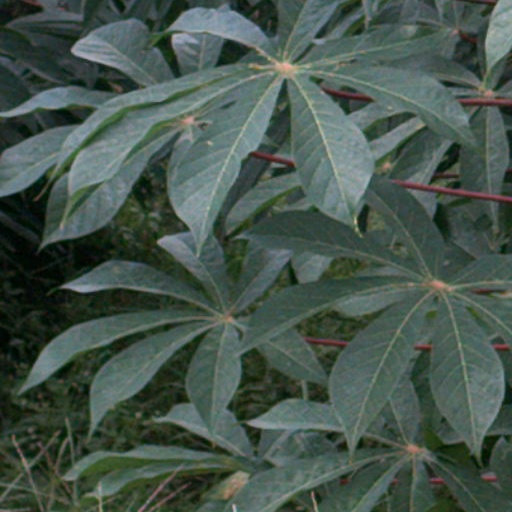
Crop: cassava